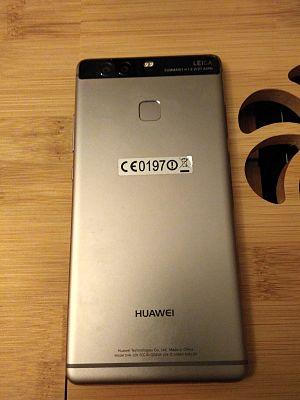
Le Huawei P9 est un smartphone haut de gamme Android produit par Huawei. Il a été présenté en avril 2016.